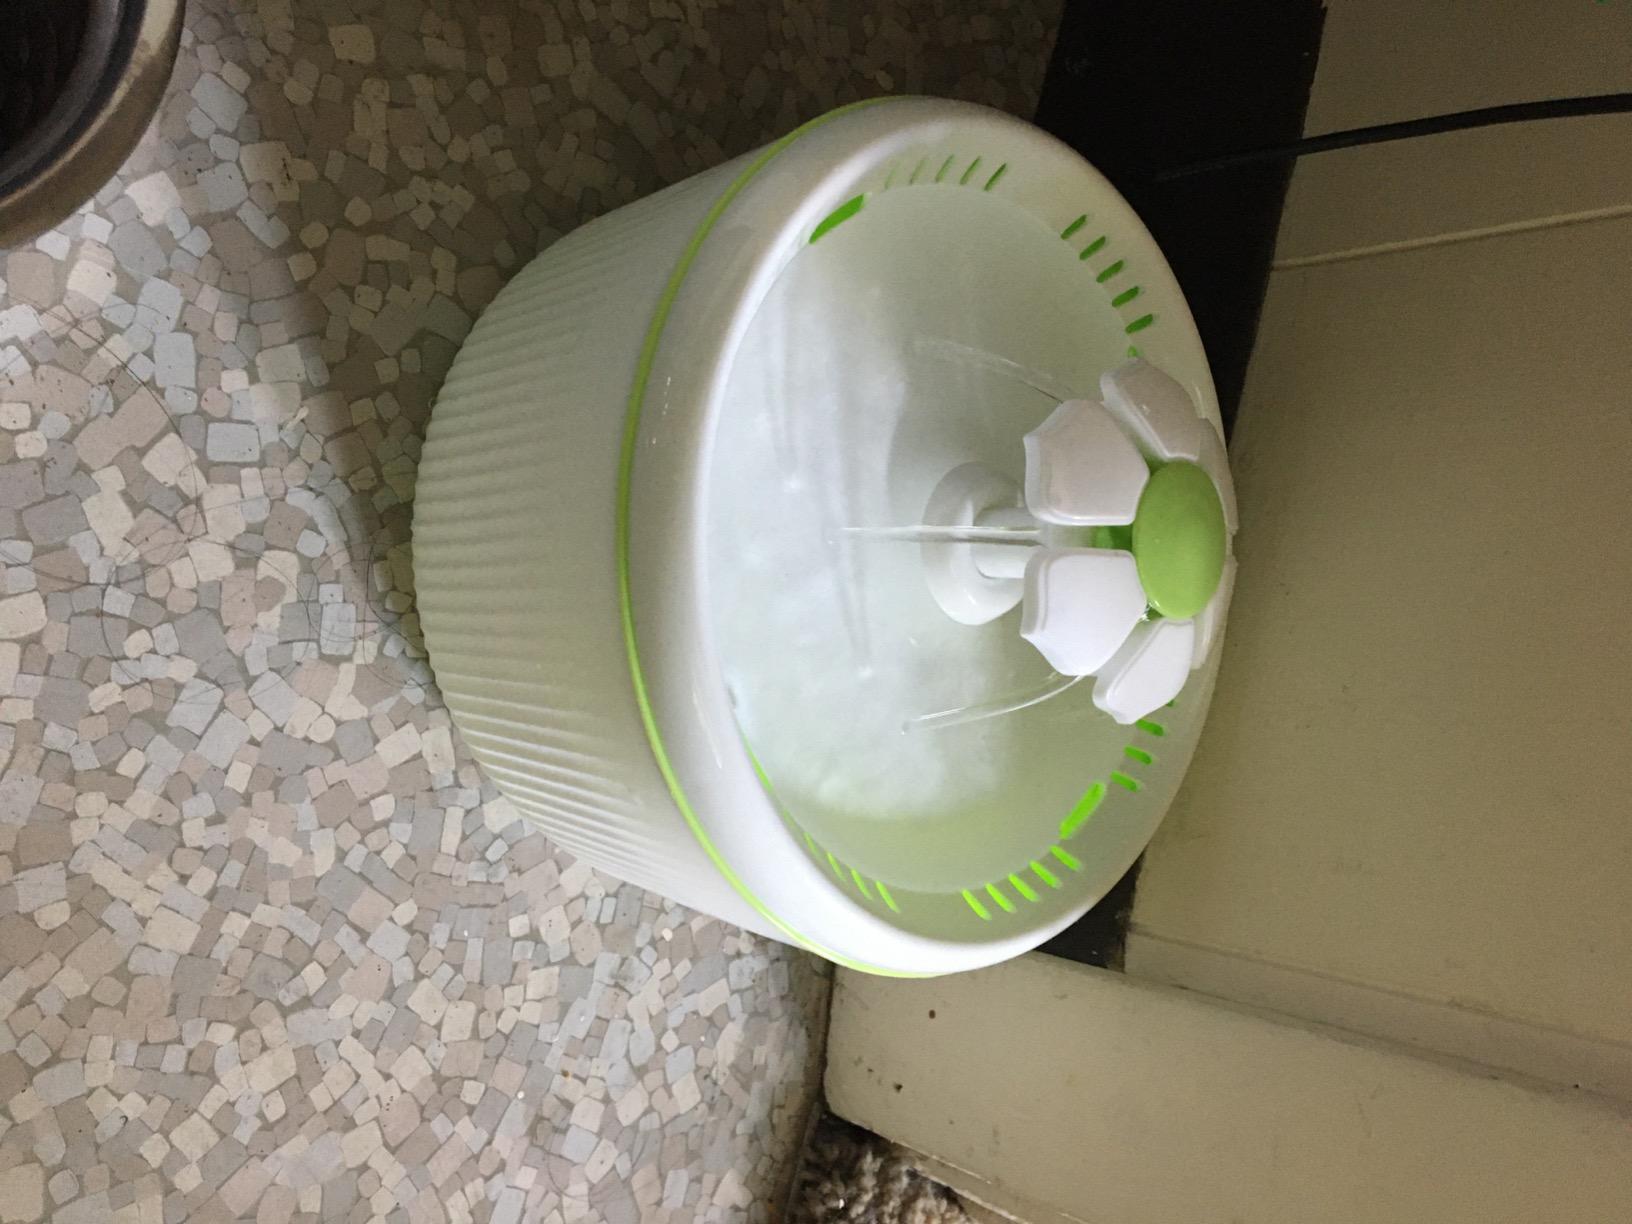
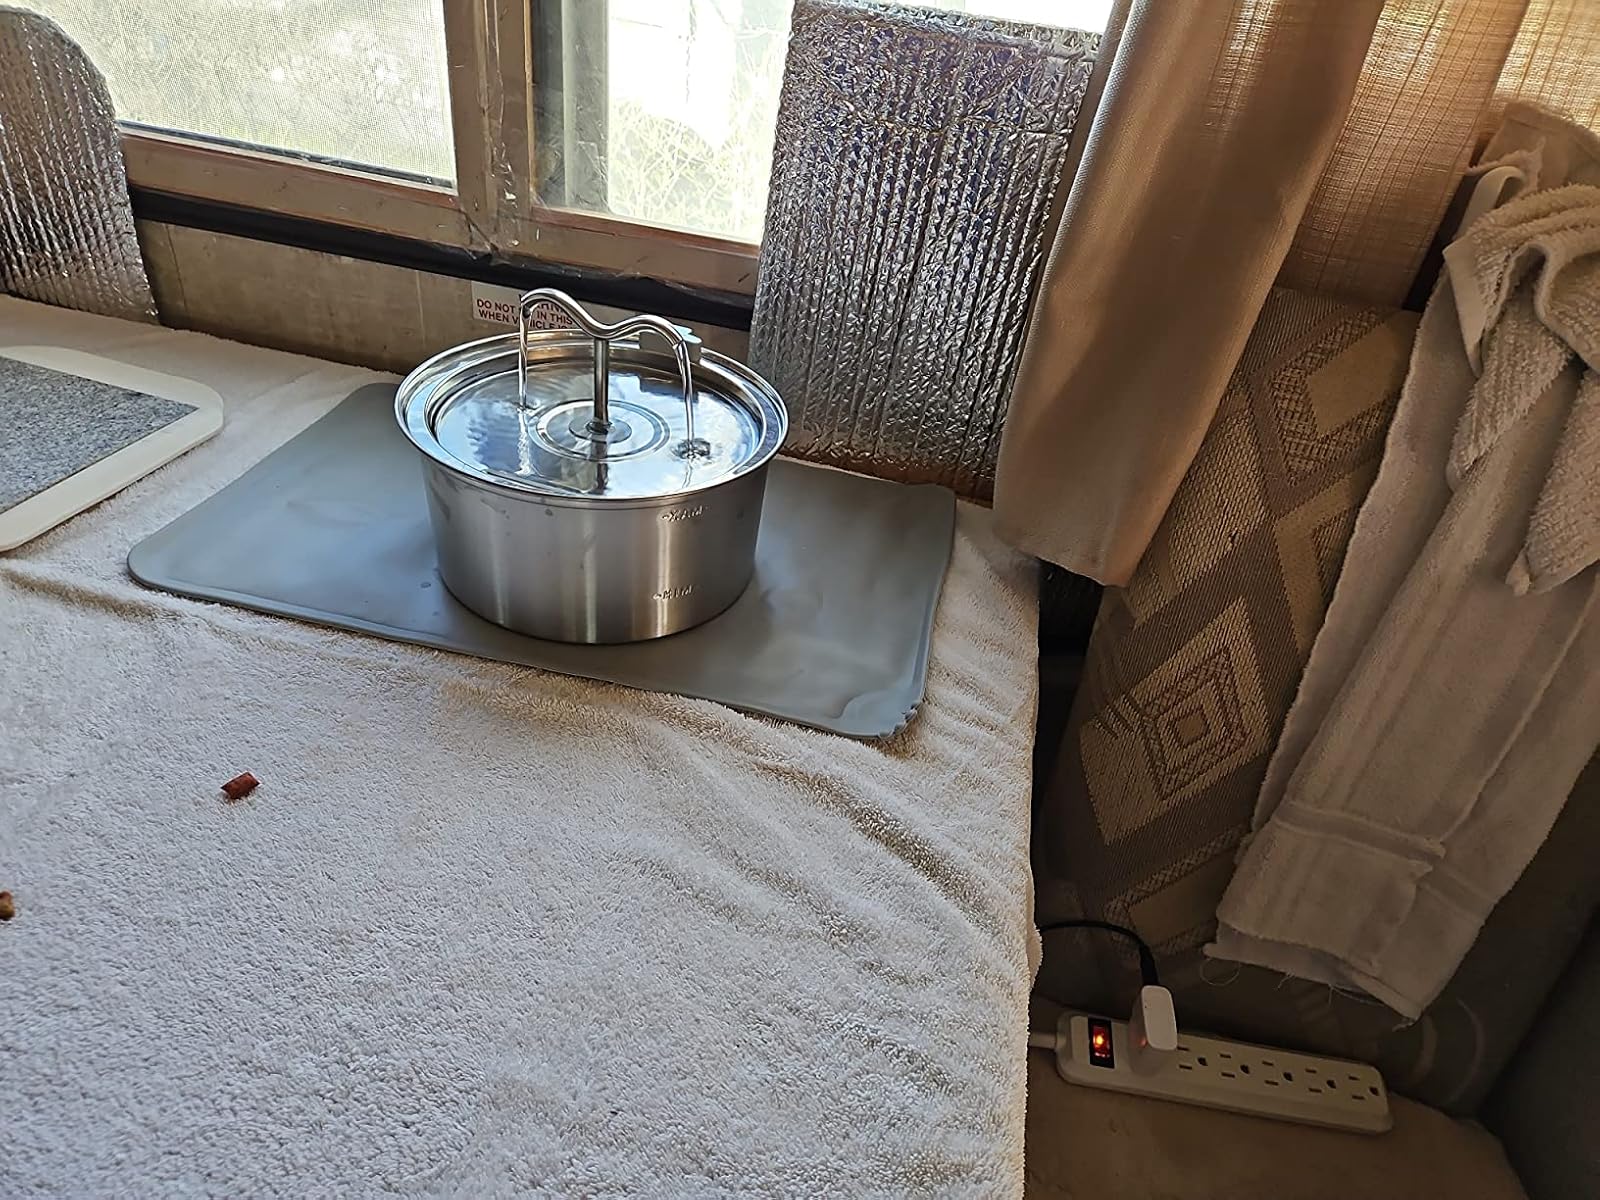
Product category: items_bowl
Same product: no